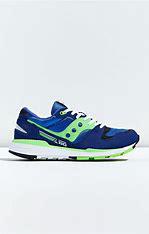
Brand: Saucony
Model: Azura